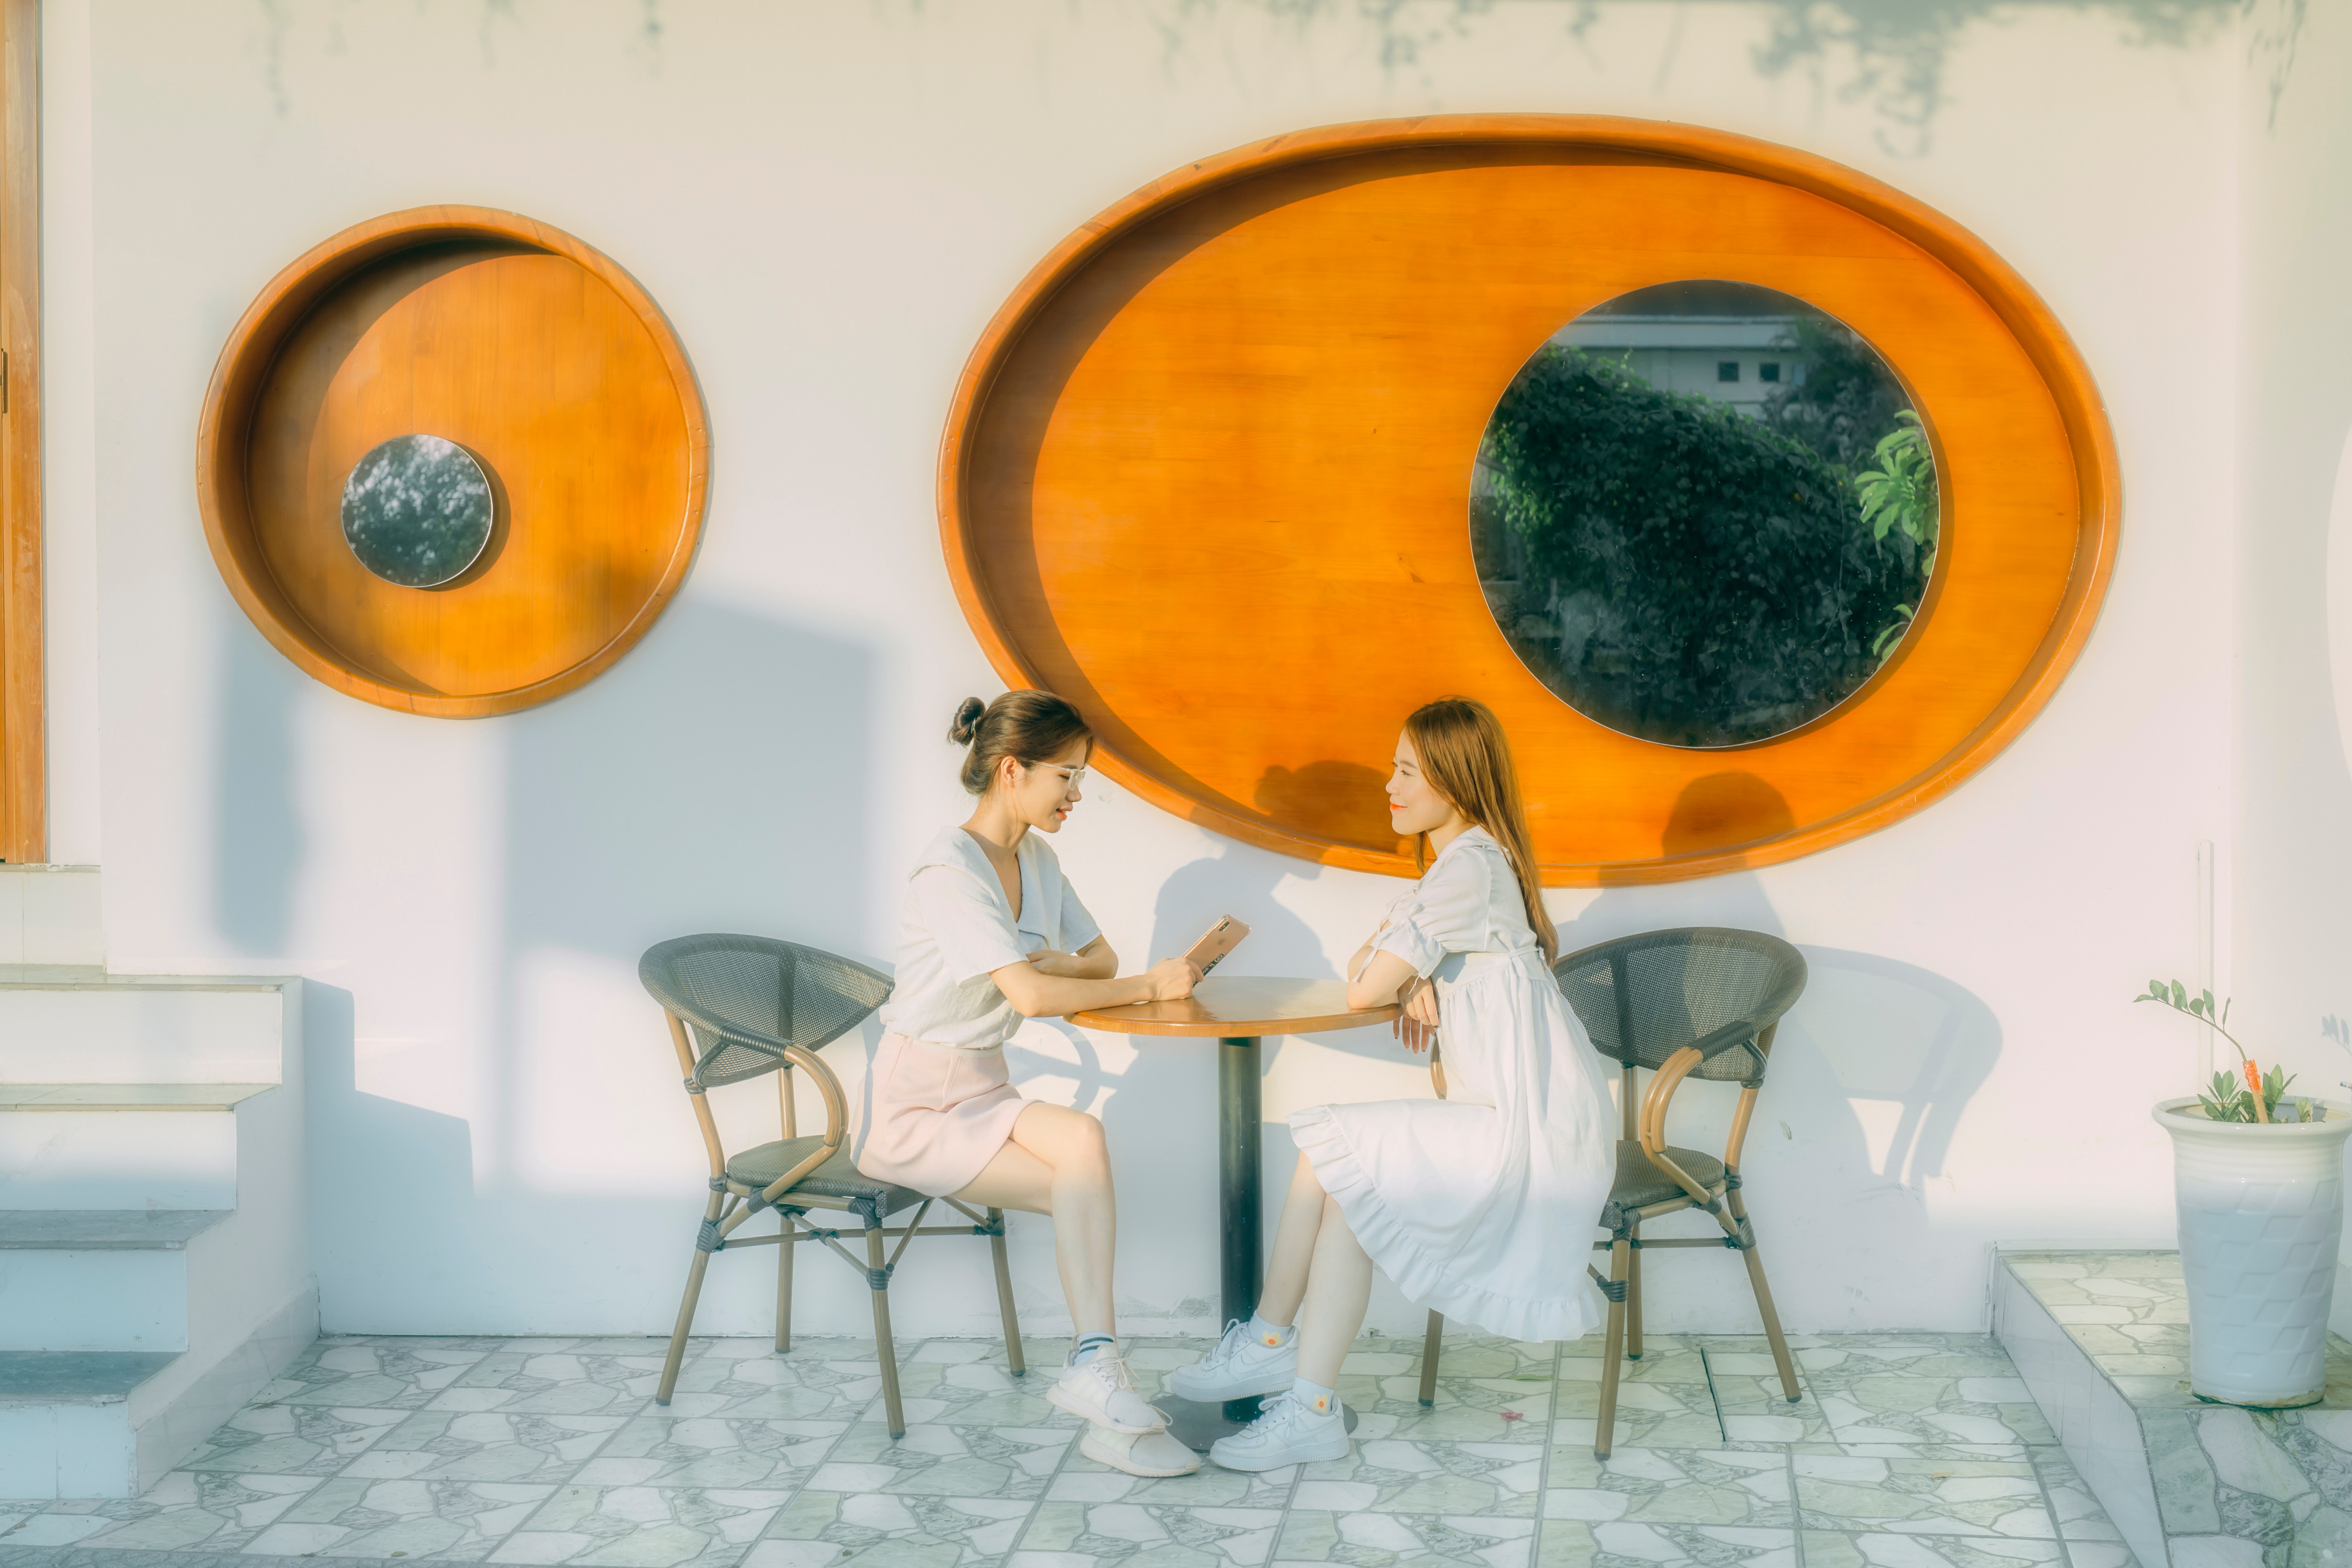
natural, furniture, plant, paint, table, flowerpot, chair, art, orange, interior design, lighting, painting, comfort, wall, houseplant, window, Tints and shades, illustration, room, watercolor paint, living room, leisure, circle, visual arts, lamp, rectangle, design, couch, drawing, sitting, modern art, acrylic paint, ceiling, still life, wallpaper, lampshade, lighting accessory, artwork